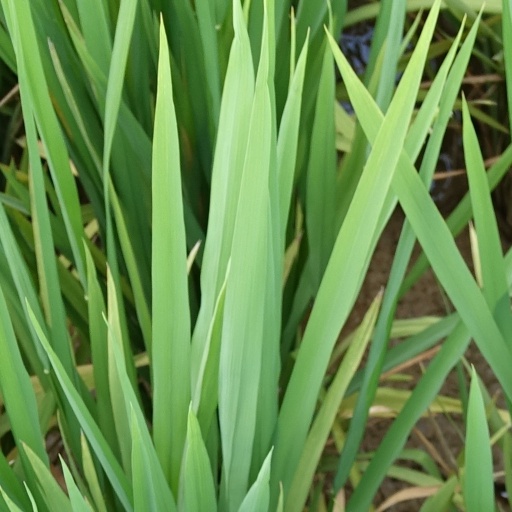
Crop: rice